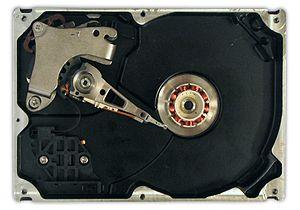
Un disque dur est une mémoire de masse à disque tournant magnétique utilisée principalement dans les ordinateurs, mais également dans des baladeurs numériques, des caméscopes, des lecteurs/enregistreurs de DVD de salon, des consoles de jeux vidéo, etc.